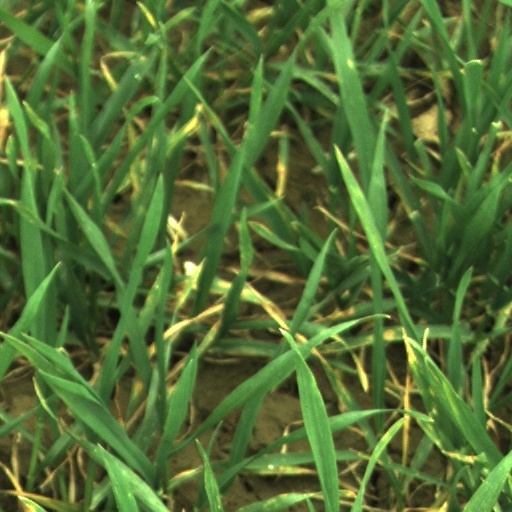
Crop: wheat